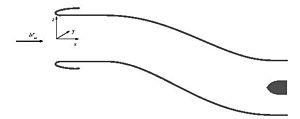
Le drone X-45 est un démonstrateur technologique construit par Boeing pour préparer la mise au point d'une prochaine génération de drones de combat. Il est produit par la filiale Boeing Integrated Defense Systems du constructeur, et fait partie des projets de la DARPA sur le Joint Unmanned Combat Air Systems, ou en français « système aérien commun de combat ».